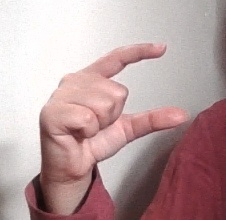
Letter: dal